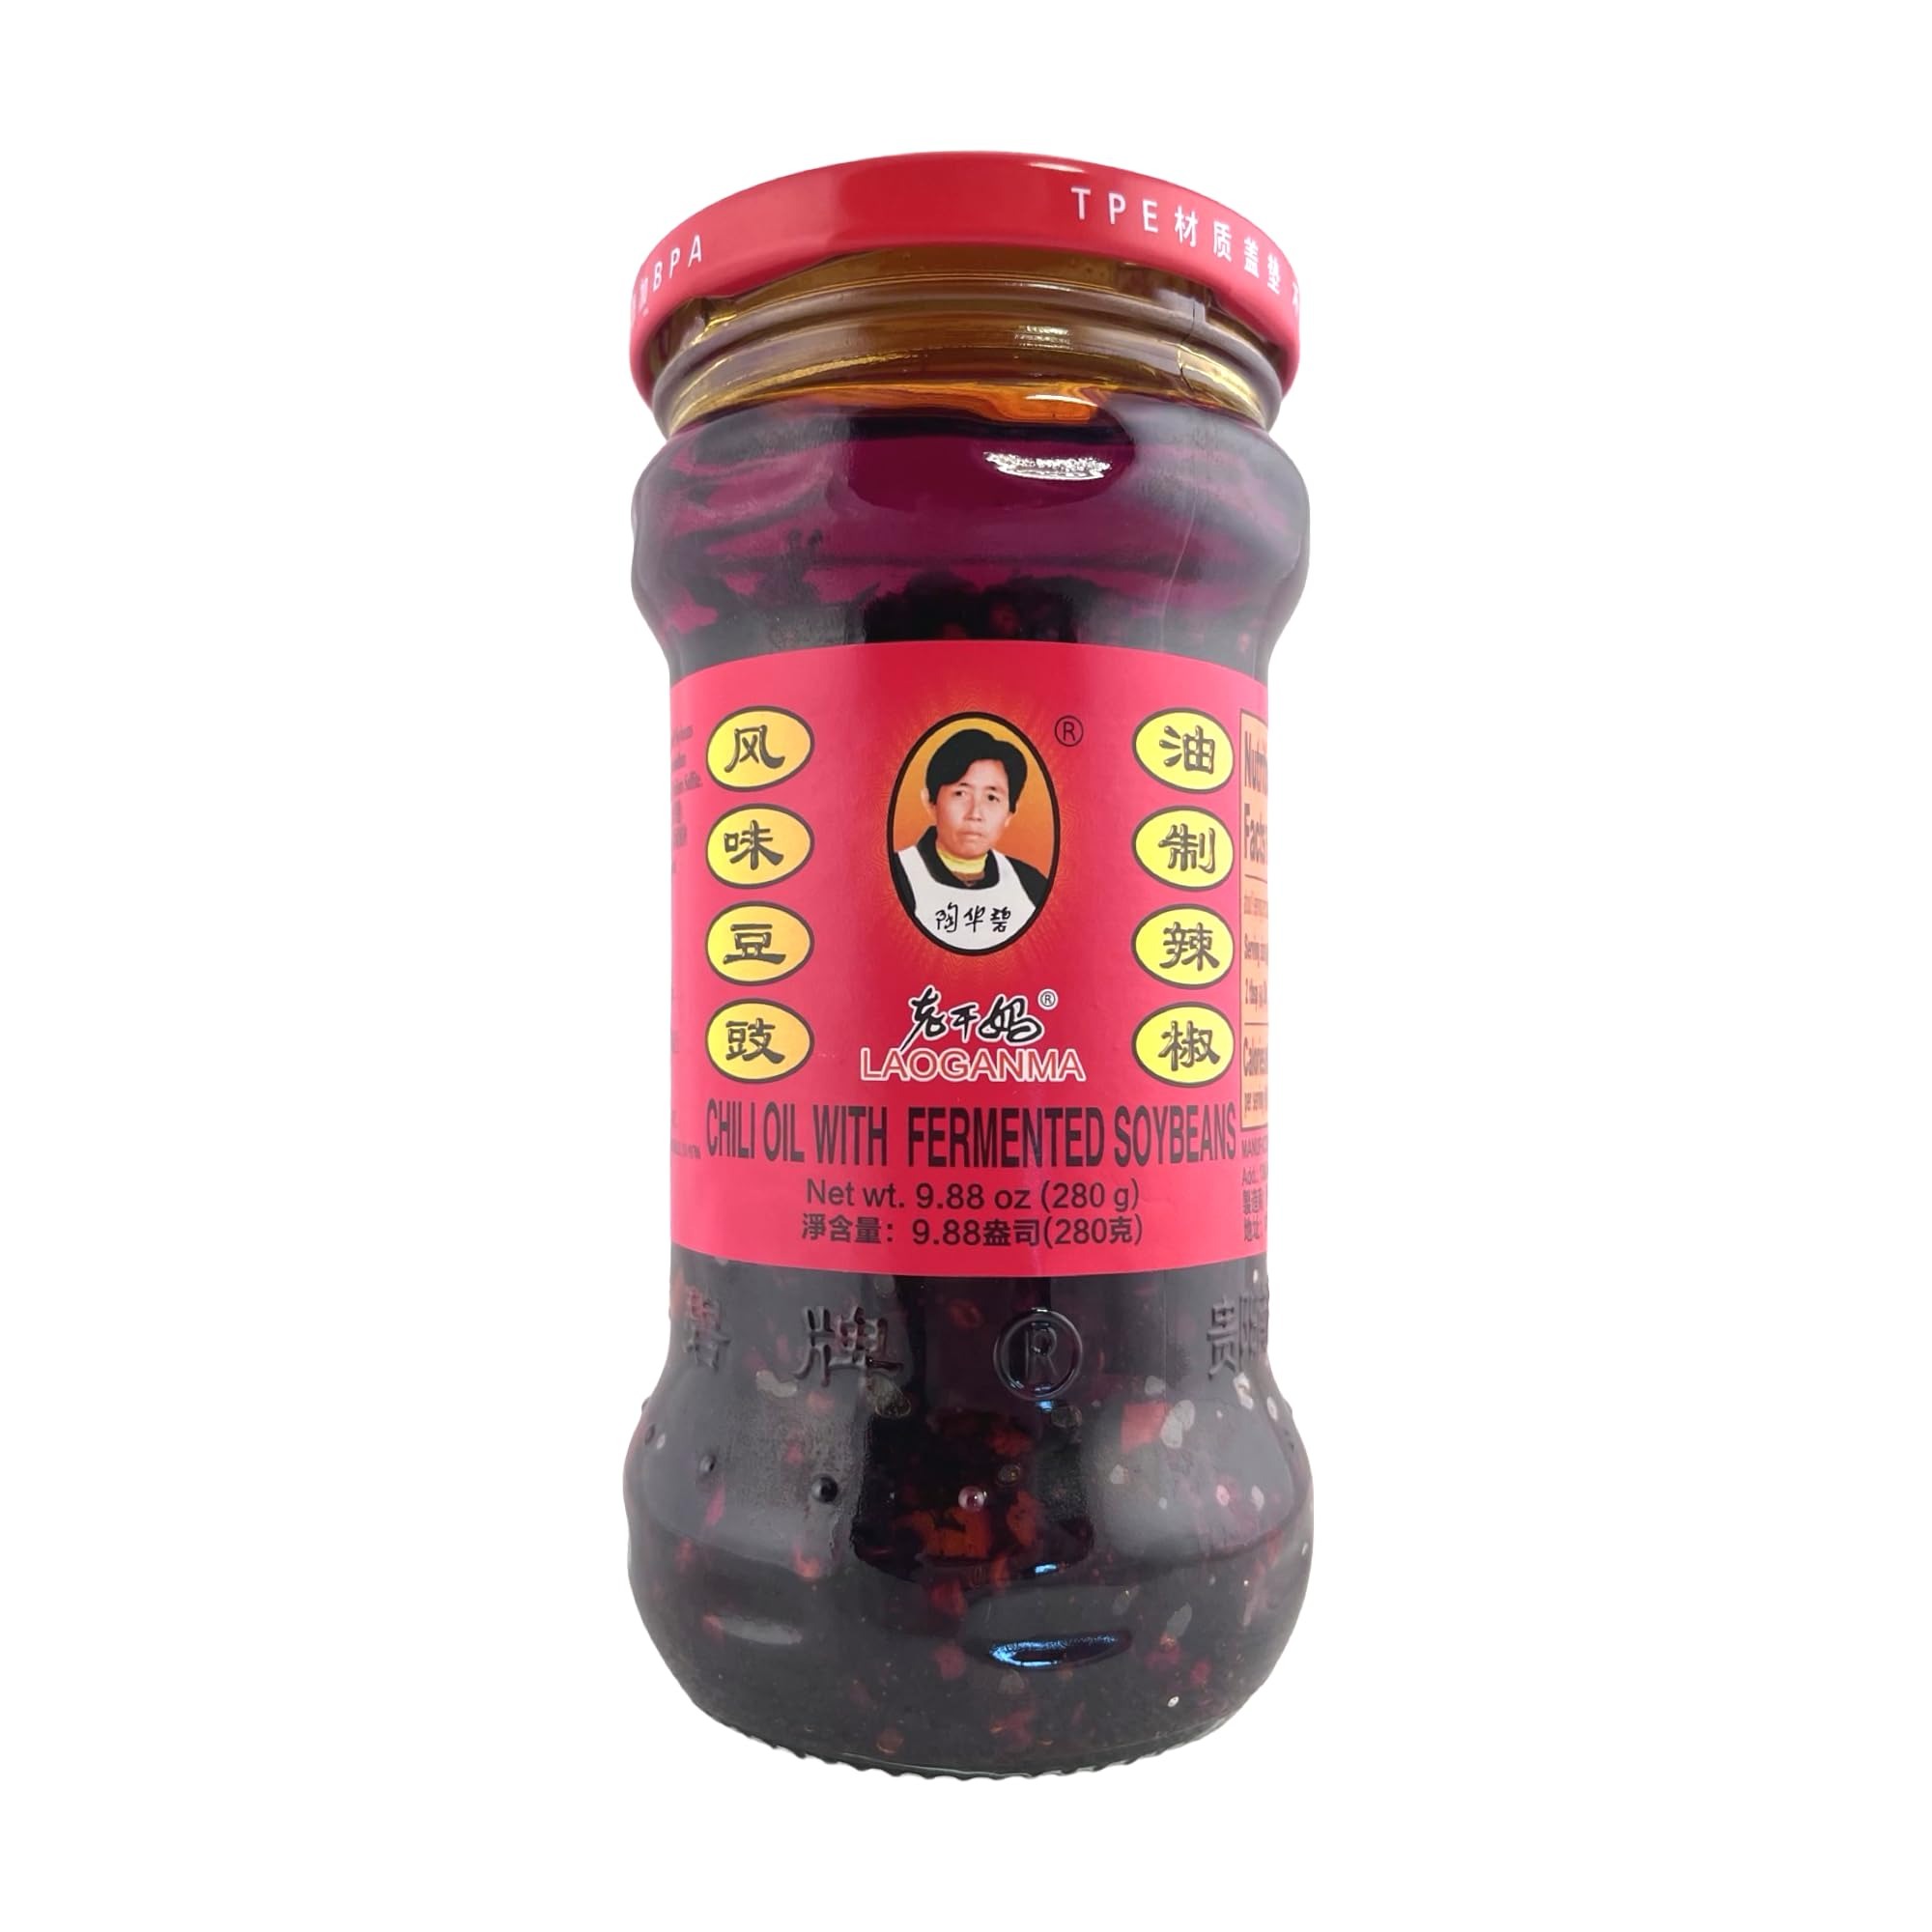
Item Name: Lao Gan Ma Chili Oil with Fermented Soybeans, 9.88 Oz (280 g)
Bullet Point 1: Authentic & Bold Flavor – Experience the rich, savory taste of Lao Gan Ma’s famous chili oil infused with fermented black beans for a perfect balance of spice and umami.
Bullet Point 2: Versatile Condiment – Elevate your dishes with a spoonful of this spicy chili crisp! Perfect for noodles, rice, dumplings, stir-fries, and even as a dipping sauce.
Bullet Point 3: Premium Ingredients – Made with high-quality soybean oil, chili, fermented black beans, and aromatic spices for an irresistible, mouthwatering taste.
Bullet Point 4: Loved Worldwide – A staple in Chinese households and a global favorite, Lao Gan Ma Chili Oil with Black Bean adds an authentic touch to any meal.
Bullet Point 5: Easy to Use & Store – Comes in a convenient 9.88 oz (280g) glass jar with a resealable lid to keep it fresh for longer.
Product Description: Take your taste buds on a journey with Lao Gan Ma Chili Oil with Black Bean, the legendary Chinese condiment loved by spice enthusiasts worldwide! Made with premium soybean oil, fermented black beans, chili peppers, and aromatic seasonings, this savory chili oil delivers the perfect combination of heat, umami, and crunch in every bite. Use it as a topping for noodles, rice, and dumplings, mix it into stir-fries, or drizzle it over your favorite dishes for an instant flavor boost. Whether you're a spice lover or an adventurous foodie, Lao Gan Ma’s Spicy Chili Crisp is a must-have in your kitchen! Ingredients: Soybean oil, fermented black beans, chili, monosodium glutamate, salt, sugar, sulfur dioxide, sodium sulfite. Storage Instructions: Store in a cool, dry place. Refrigerate after opening for the best freshness. Package Includes: 1 x Lao Gan Ma Chili Oil with Black Bean (9.88 oz / 280g)
Value: 9.88
Unit: Ounce

Price: 14.99